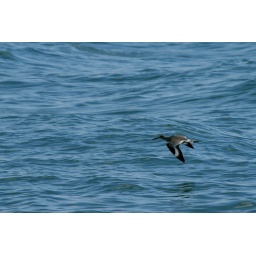
A shore bird that frequented the beach along the Golfo Dulce in Puntarenas Province, Costa Rica.